Tower Building (South Bend, Indiana)

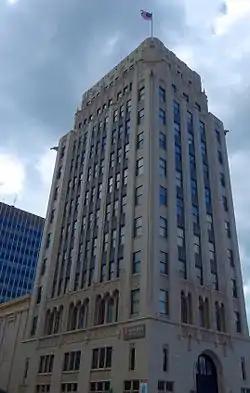
Western side

The Tower Building is a historic skyscraper in South Bend, Indiana, United States. The Tower Building is located at 216 West Washington Street, diagonally from the current St. Joseph County Courthouse, and beside the Old Courthouse (Second St. Joseph County Courthouse). Designed by architects Austin & Shambleau, it was built in 1929. The Tower Building was originally to be built in two halves; but the western half was never built. The eastern half was completed during the Wall Street crash of 1929.